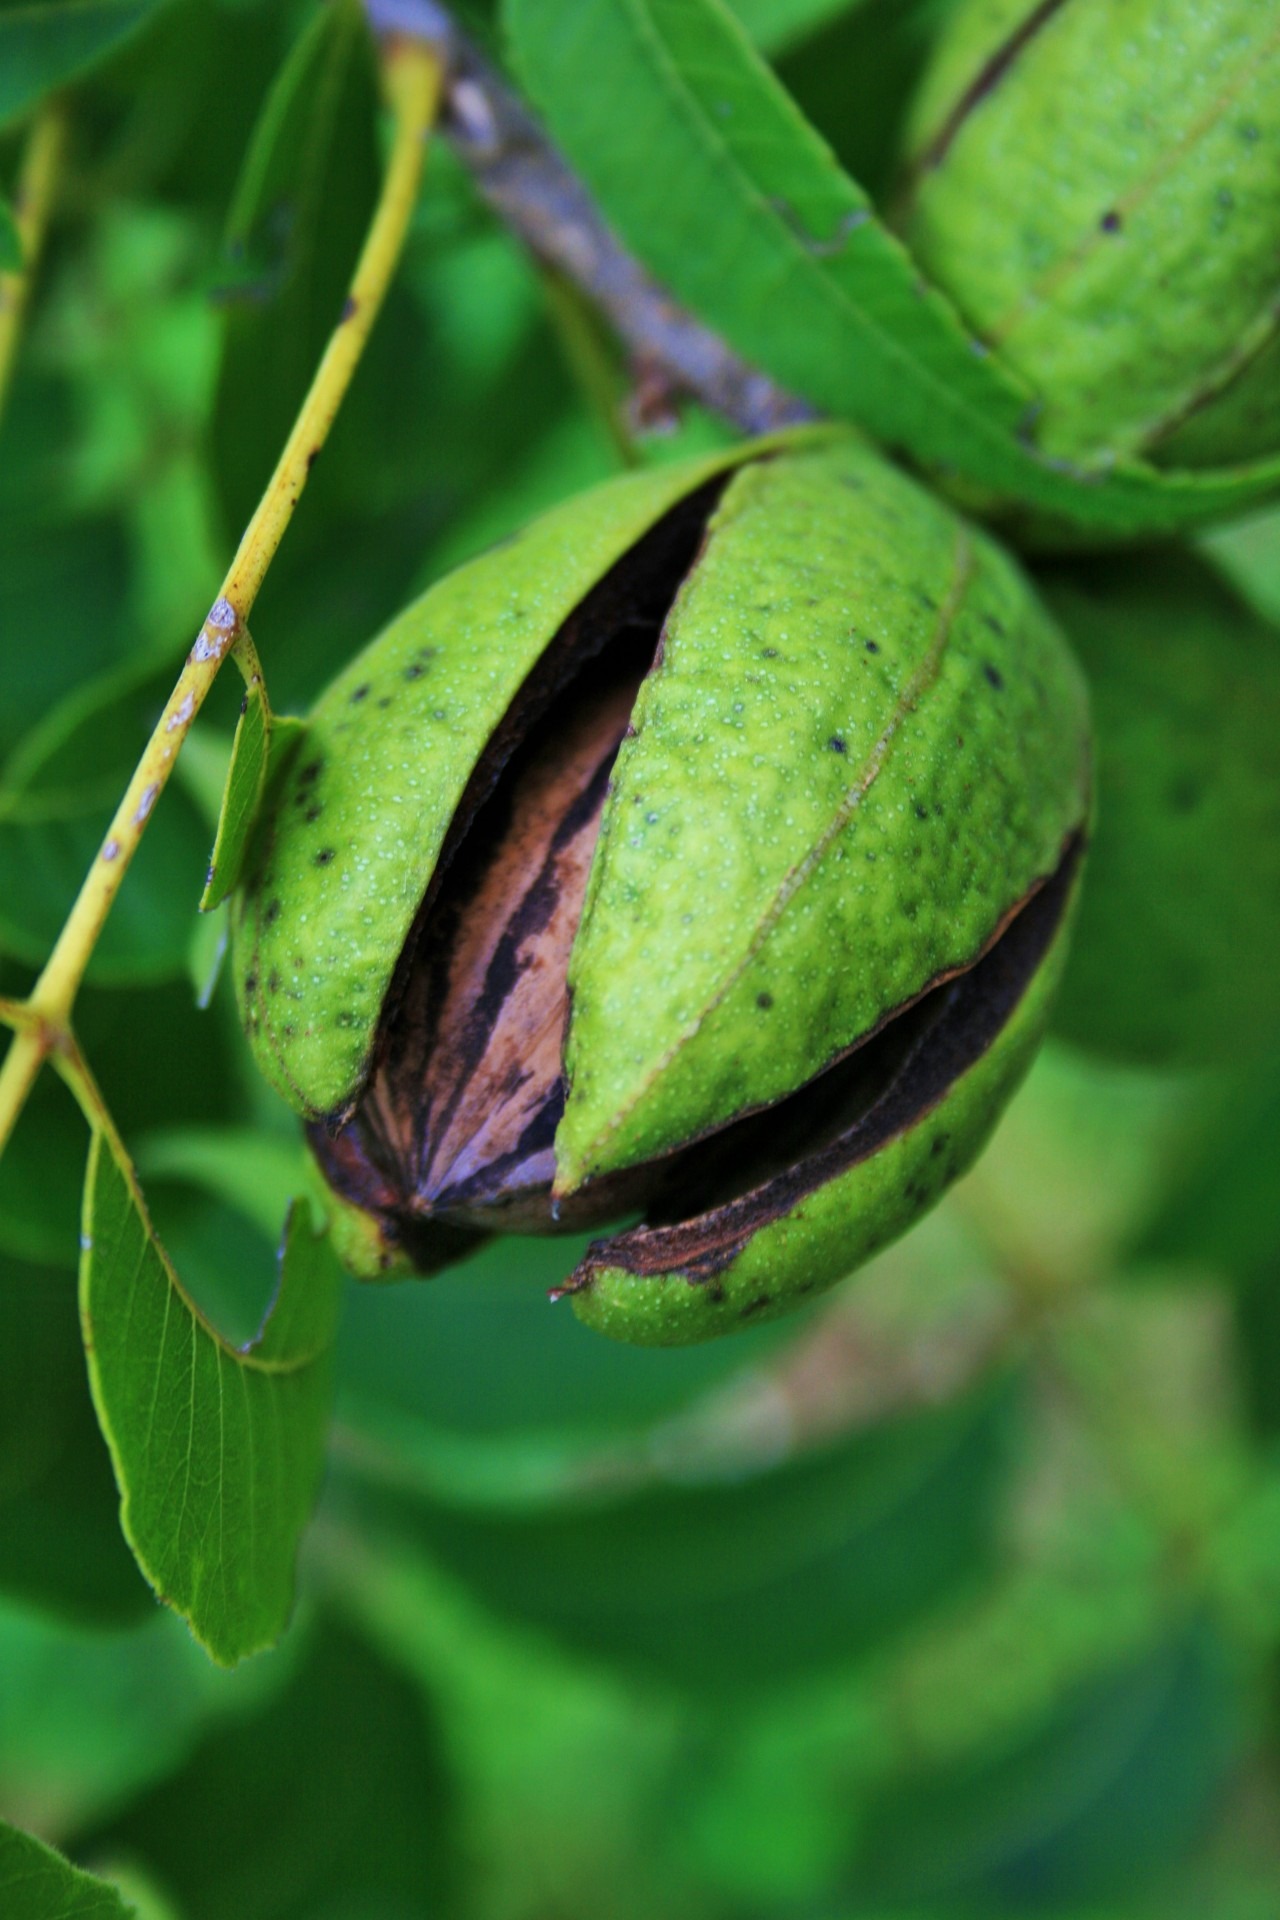
nature, plant, fruit, leaf, flower, ripe, green, insect, botany, butterfly, nut, pecan, flora, fauna, invertebrate, close up, hull, opening, macro photography